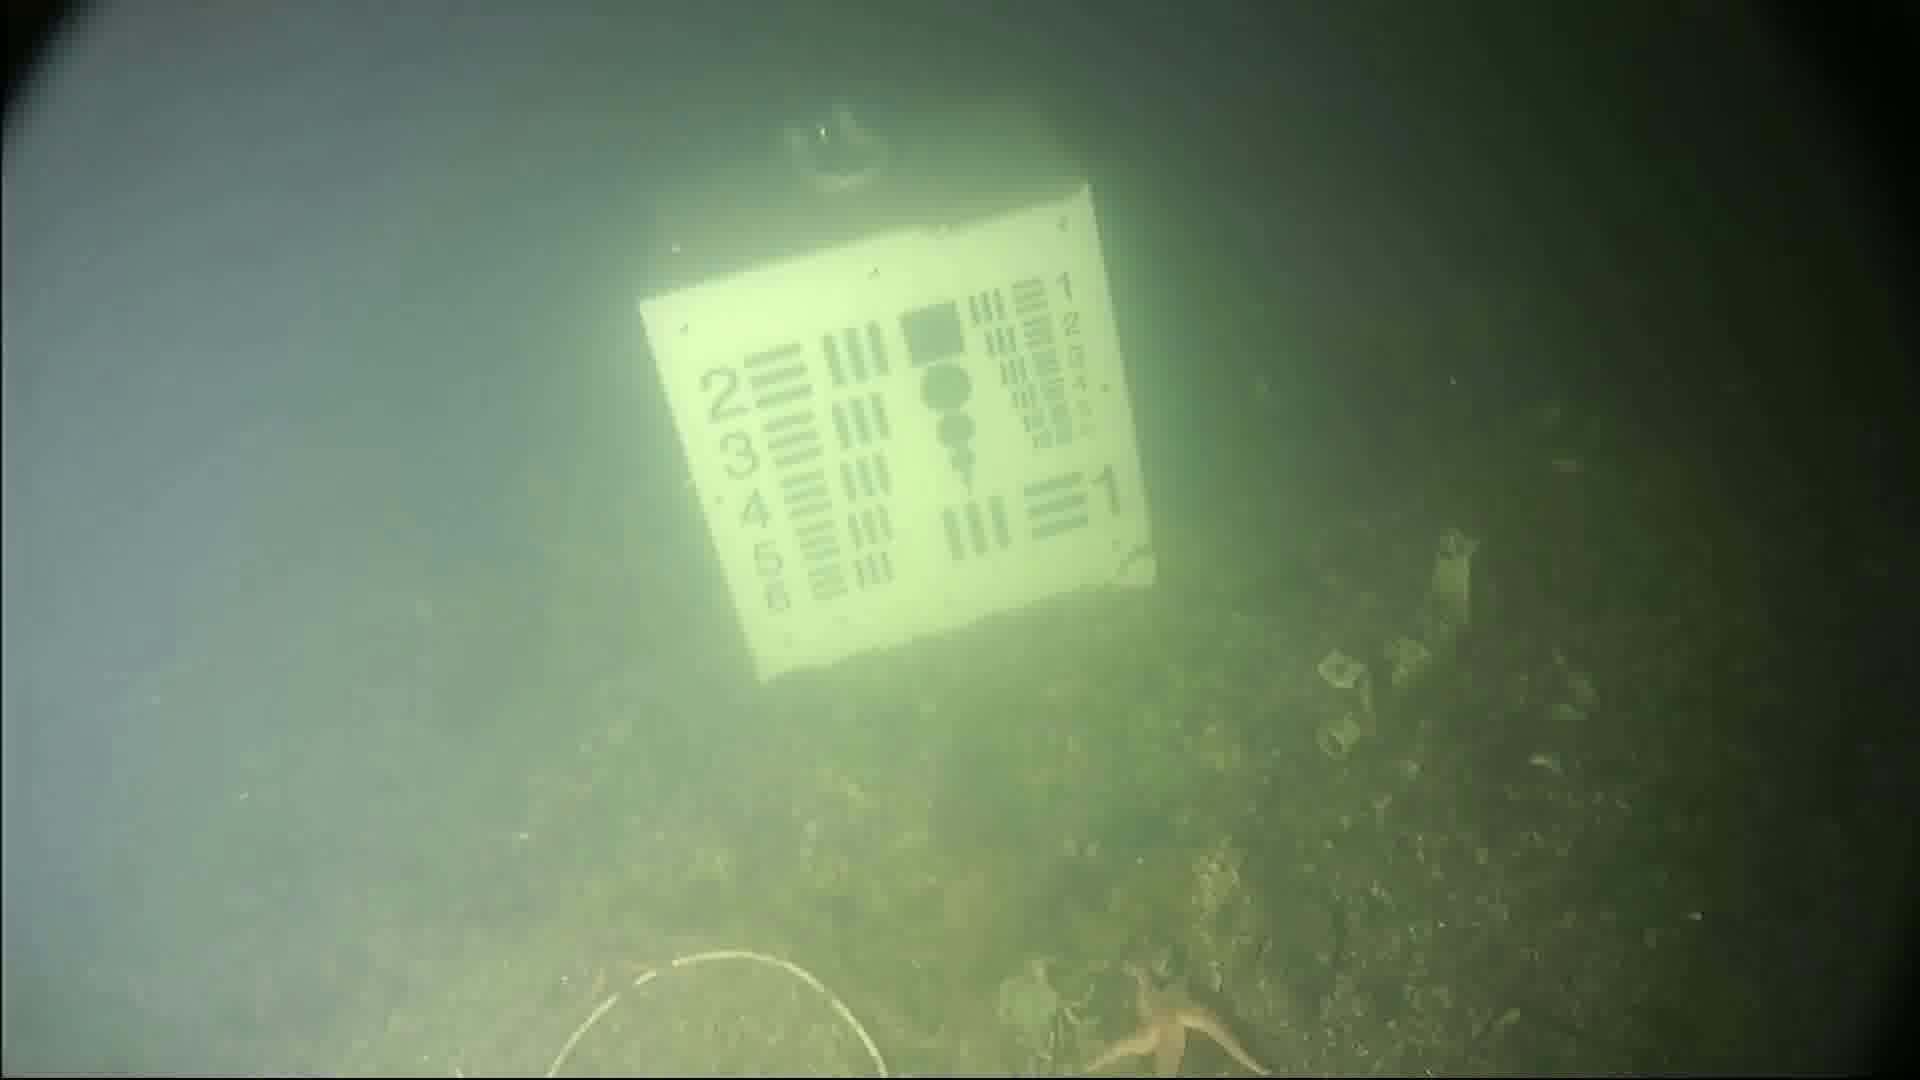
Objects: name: starfish
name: crab